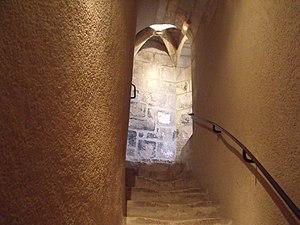
Tour Saint-Nicolas This building is classé au titre des Monuments Historiques. It is indexed in the Base Mérimée, a database of architectural heritage maintained by the French Ministry of Culture,
La tour Saint-Nicolas est, avec la tour de la Chaîne et la tour de la Lanterne, l'une des trois tours du front de mer de La Rochelle, et l'une des deux tours emblématiques du Vieux-Port, dont elle constitue la majestueuse porte d'entrée. Elle a assuré pendant cinq siècles la défense de la passe et a servi de point d’attache à la chaîne, tendue depuis l’autre rive, et qui servait à interdire l'accès du port. Elle a été classée au titre des monuments historiques par arrêté du 17 février 1879.